Nazi ghost train

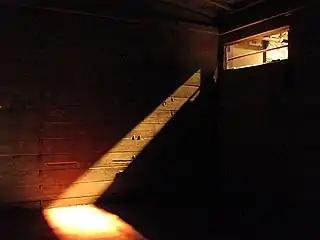
Replica of a Holocaust train boxcar used by Nazi Germany to transport prisoners

The Nazi ghost train, also known as the phantom train, is the common name for a train that, at the beginning of September 1944, was intended to transport 1,600 political prisoners and Allied prisoners of war (POWs) held at Saint-Gilles prison in Brussels, to concentration camps in Germany. The fall of Brussels to the allied armies was imminent and the departure of the train was delayed and progress slowed by sabotage and deserting Belgian railway workers. The train had only traveled about out of Brussels when it was ordered to return. The Germans needed all transport to evacuate their troops from Brussels. Swedish and Swiss diplomats negotiated the release of the political prisoners. The POWs escaped in the chaos of the German flight from Brussels.